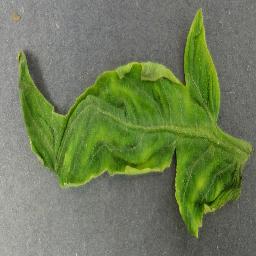
Label: Tomato___Tomato_Yellow_Leaf_Curl_Virus